Capacitor types

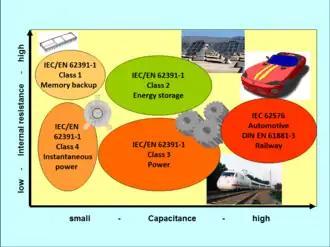
Classification of supercapacitors into classes regarding to IEC 62391-1, IEC 62567and DIN EN 61881-3 standards

Supercapacitors (SC), comprise a family of electrochemical capacitors. Supercapacitor, sometimes called ultracapacitor is a generic term for electric double-layer capacitors (EDLC), pseudocapacitors and hybrid capacitors. They don't have a conventional solid dielectric. The capacitance value of an electrochemical capacitor is determined by two storage principles, both of which contribute to the total capacitance of the capacitor: